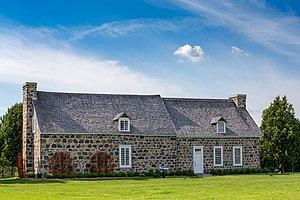
Façade du Manoir Trent à Drummondville. Classé immeuble patrimonial en 1964.
Cet article recense les lieux patrimoniaux du Centre-du-Québec inscrit au répertoire des lieux patrimoniaux du Canada, qu'ils soient de niveau provincial, fédéral ou municipal.